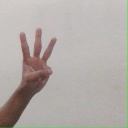
अक्षर: व